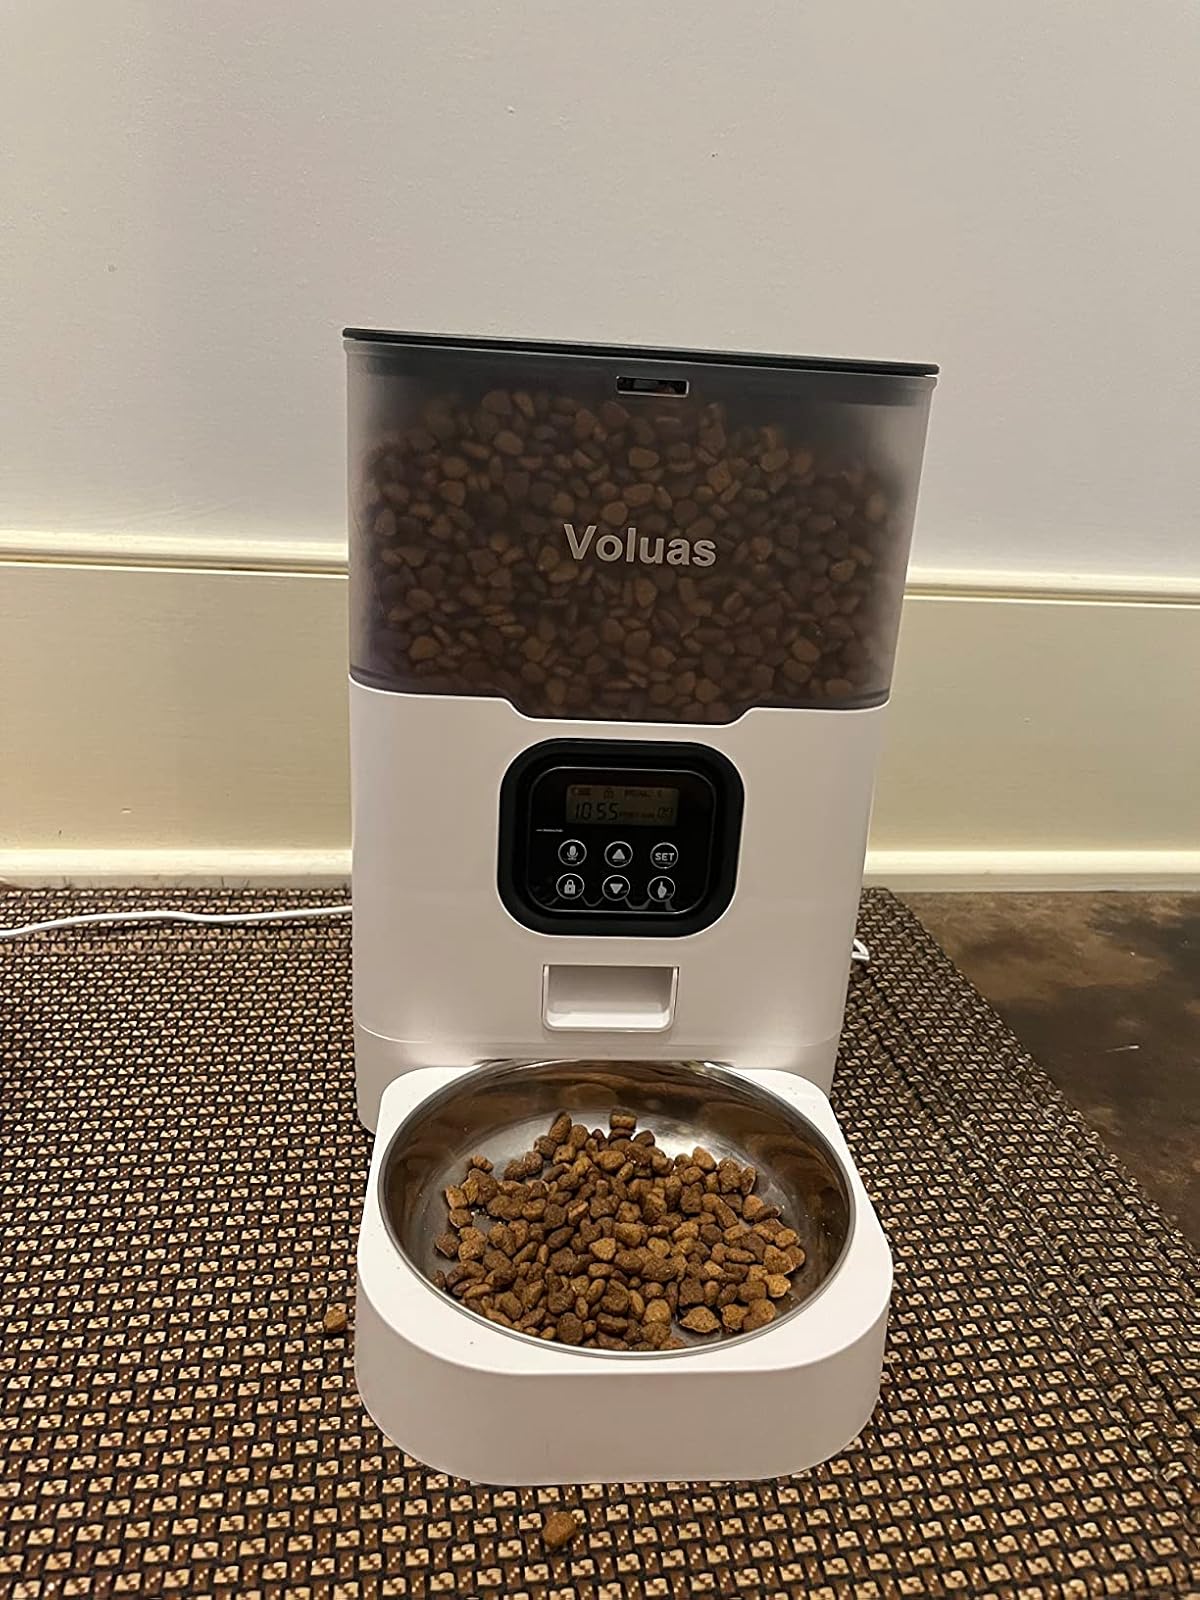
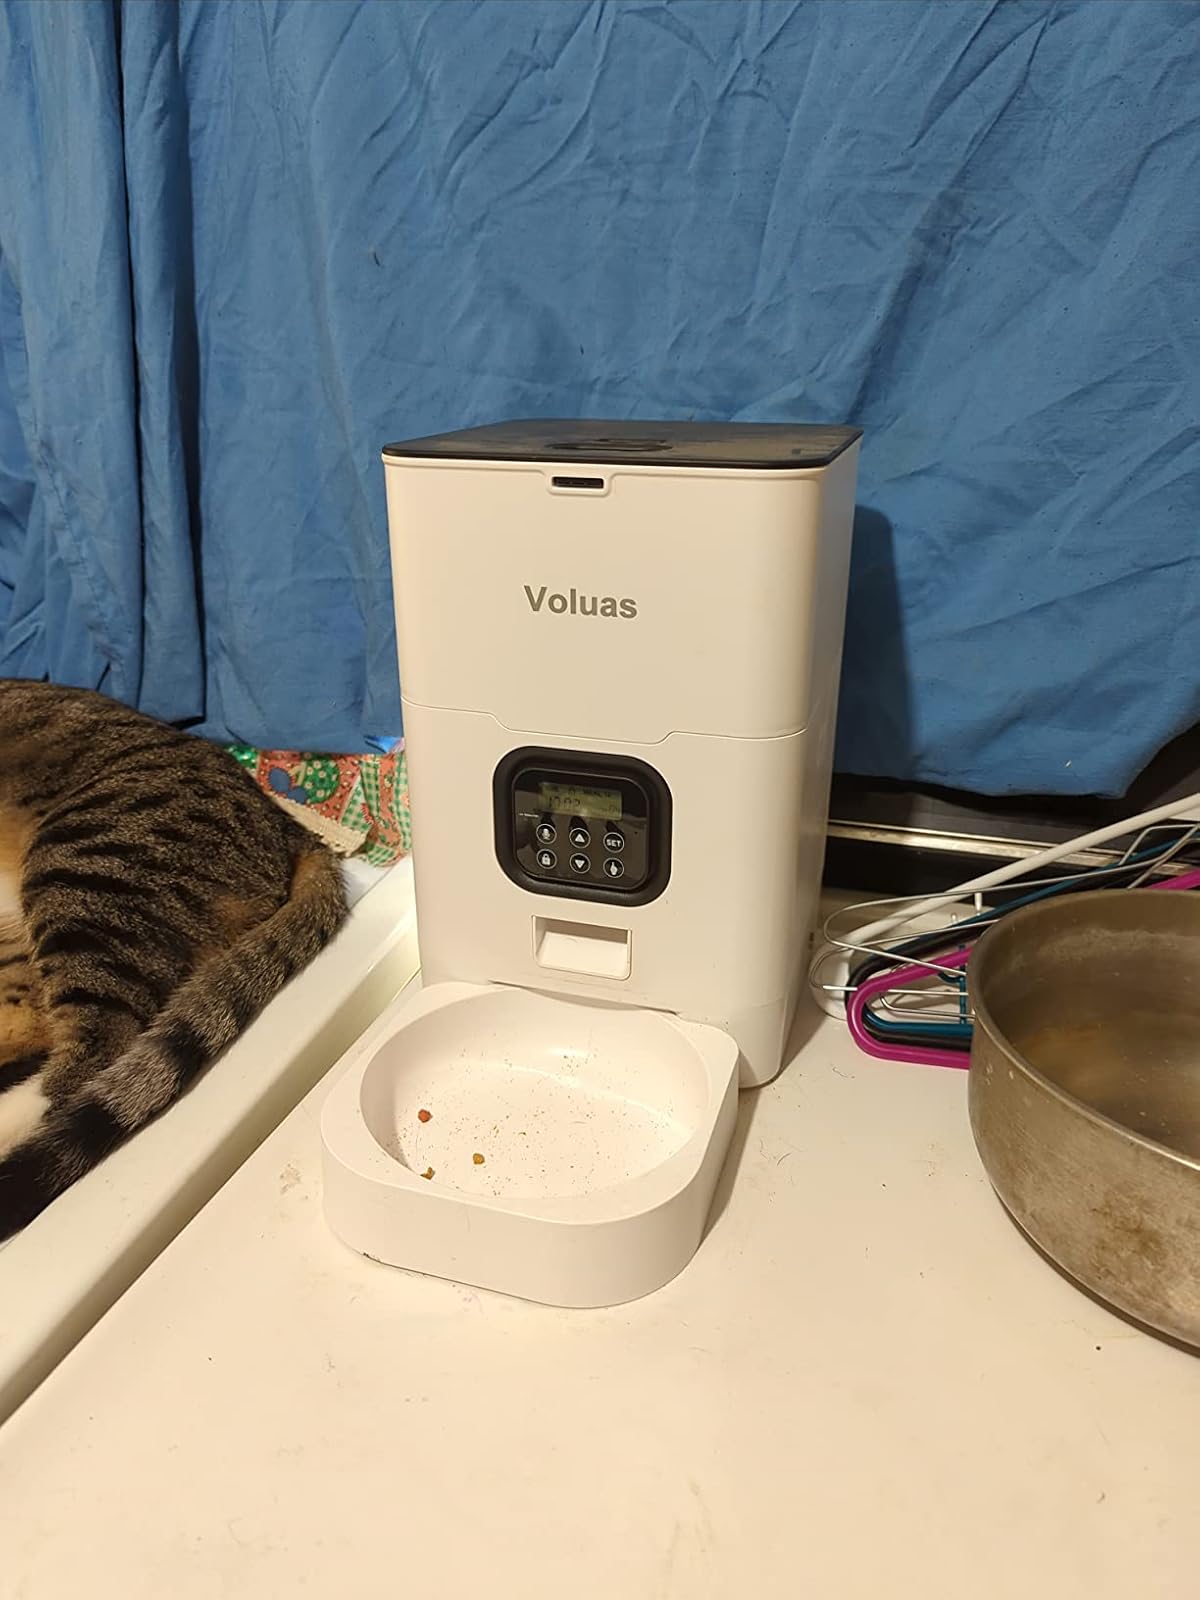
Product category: items_feeder
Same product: no